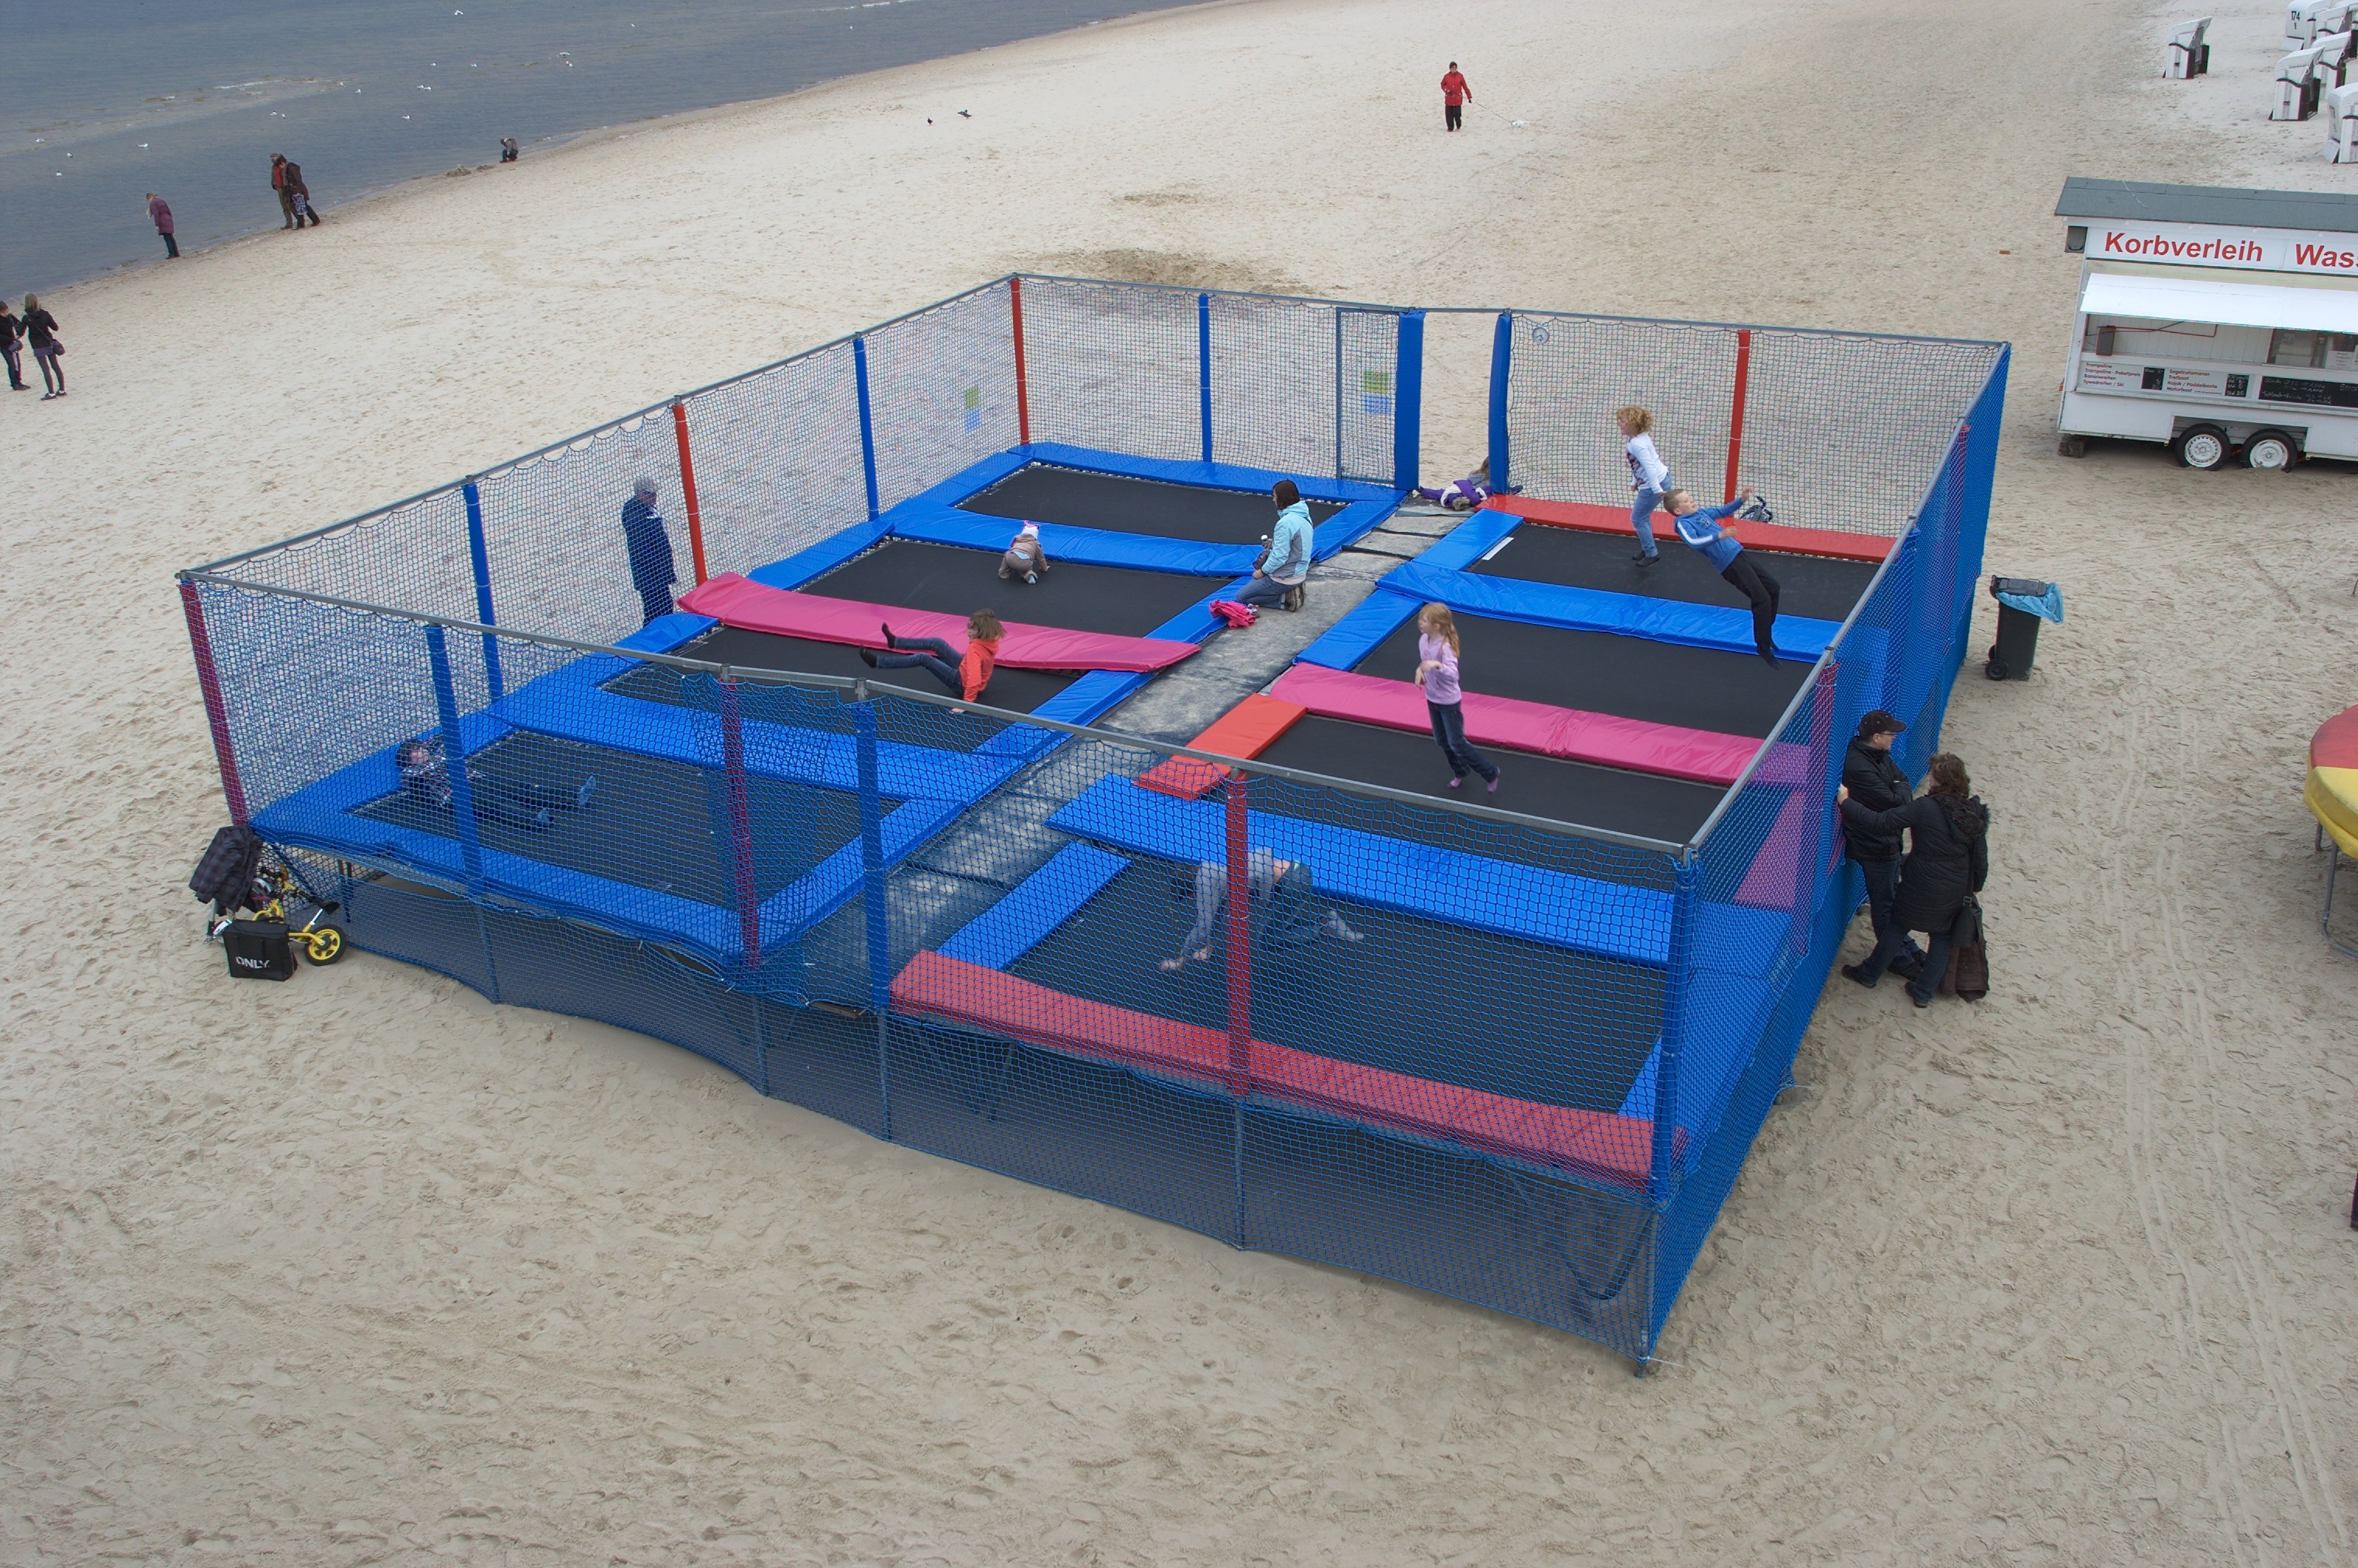
vehicle, machine, 2012, rawtherapee, germany, deutschland, pentax, 20mm, lenstagged, steffenzahn, k100d, justpentax, iamflickr, cosina, voigtlander, colorskopar, cv20, colorskopar20mmf35slii, 20mmf35slii, voigtlander20mm, cv2035, skopar20mmf35, heringsdorf, cosinavoigtl nder, cosinavoigtl ndercolorskopar20mmf35, voigtl nder20mmf35colorskoparslii, voigtl nder20mmf35